West Neck Road Historic District

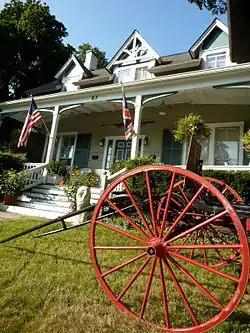
A house in the West Neck Road Historic District.

West Neck Road Historic District is a national historic district located at Huntington in Suffolk County, New York. The district has 26 contributing buildings. It is a large, intact residential enclave with dwellings dating from the mid-18th to early 20th centuries.